A Precocious Girl

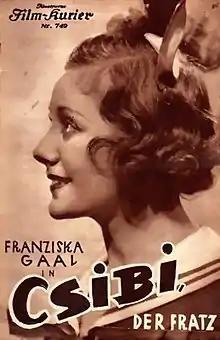

A Precocious Girl (German title: Csibi, der Fratz aka Früchtchen) is a 1934 Austrian comedy film directed by Max Neufeld and Richard Eichberg and starring Franciska Gaal, Leopoldine Konstantin and Herbert Hübner. The film's sets were designed by art director Julius von Borsody.